Vineet M. Arora

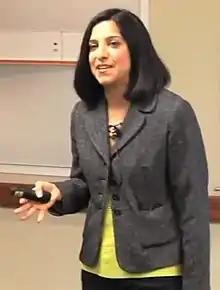
Arora speaks at the MacLean Center for Clinical Medical Ethics in 2012

Vineet M. Arora is an American medical researcher who is the Herbert T. Abelson Professor of Medicine and Dean for Medical Education at the University of Chicago Pritzker School of Medicine. She is a Fellow of the National Academy of Medicine. Her research considers clinical medicine and medical education, with a focus on the improvement of the quality of care in teaching hospitals.